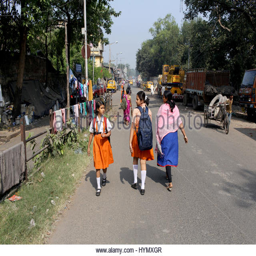
school children walk through the streets